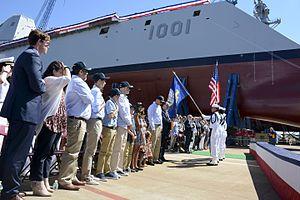
L'USS Michael Monsoor (DDG-1001) est un destroyer lance-missiles de la marine des États-Unis. Il est le second navire de la classe Zumwalt et le premier navire à prendre le nom du commando SEAL Michael A. Monsoor, un soldat américain décédé en Irak qui a reçu la Medal of Honor. Il doit entrer en service en 2019.